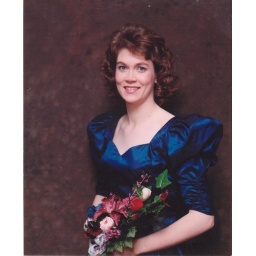
Lisa in blue dress